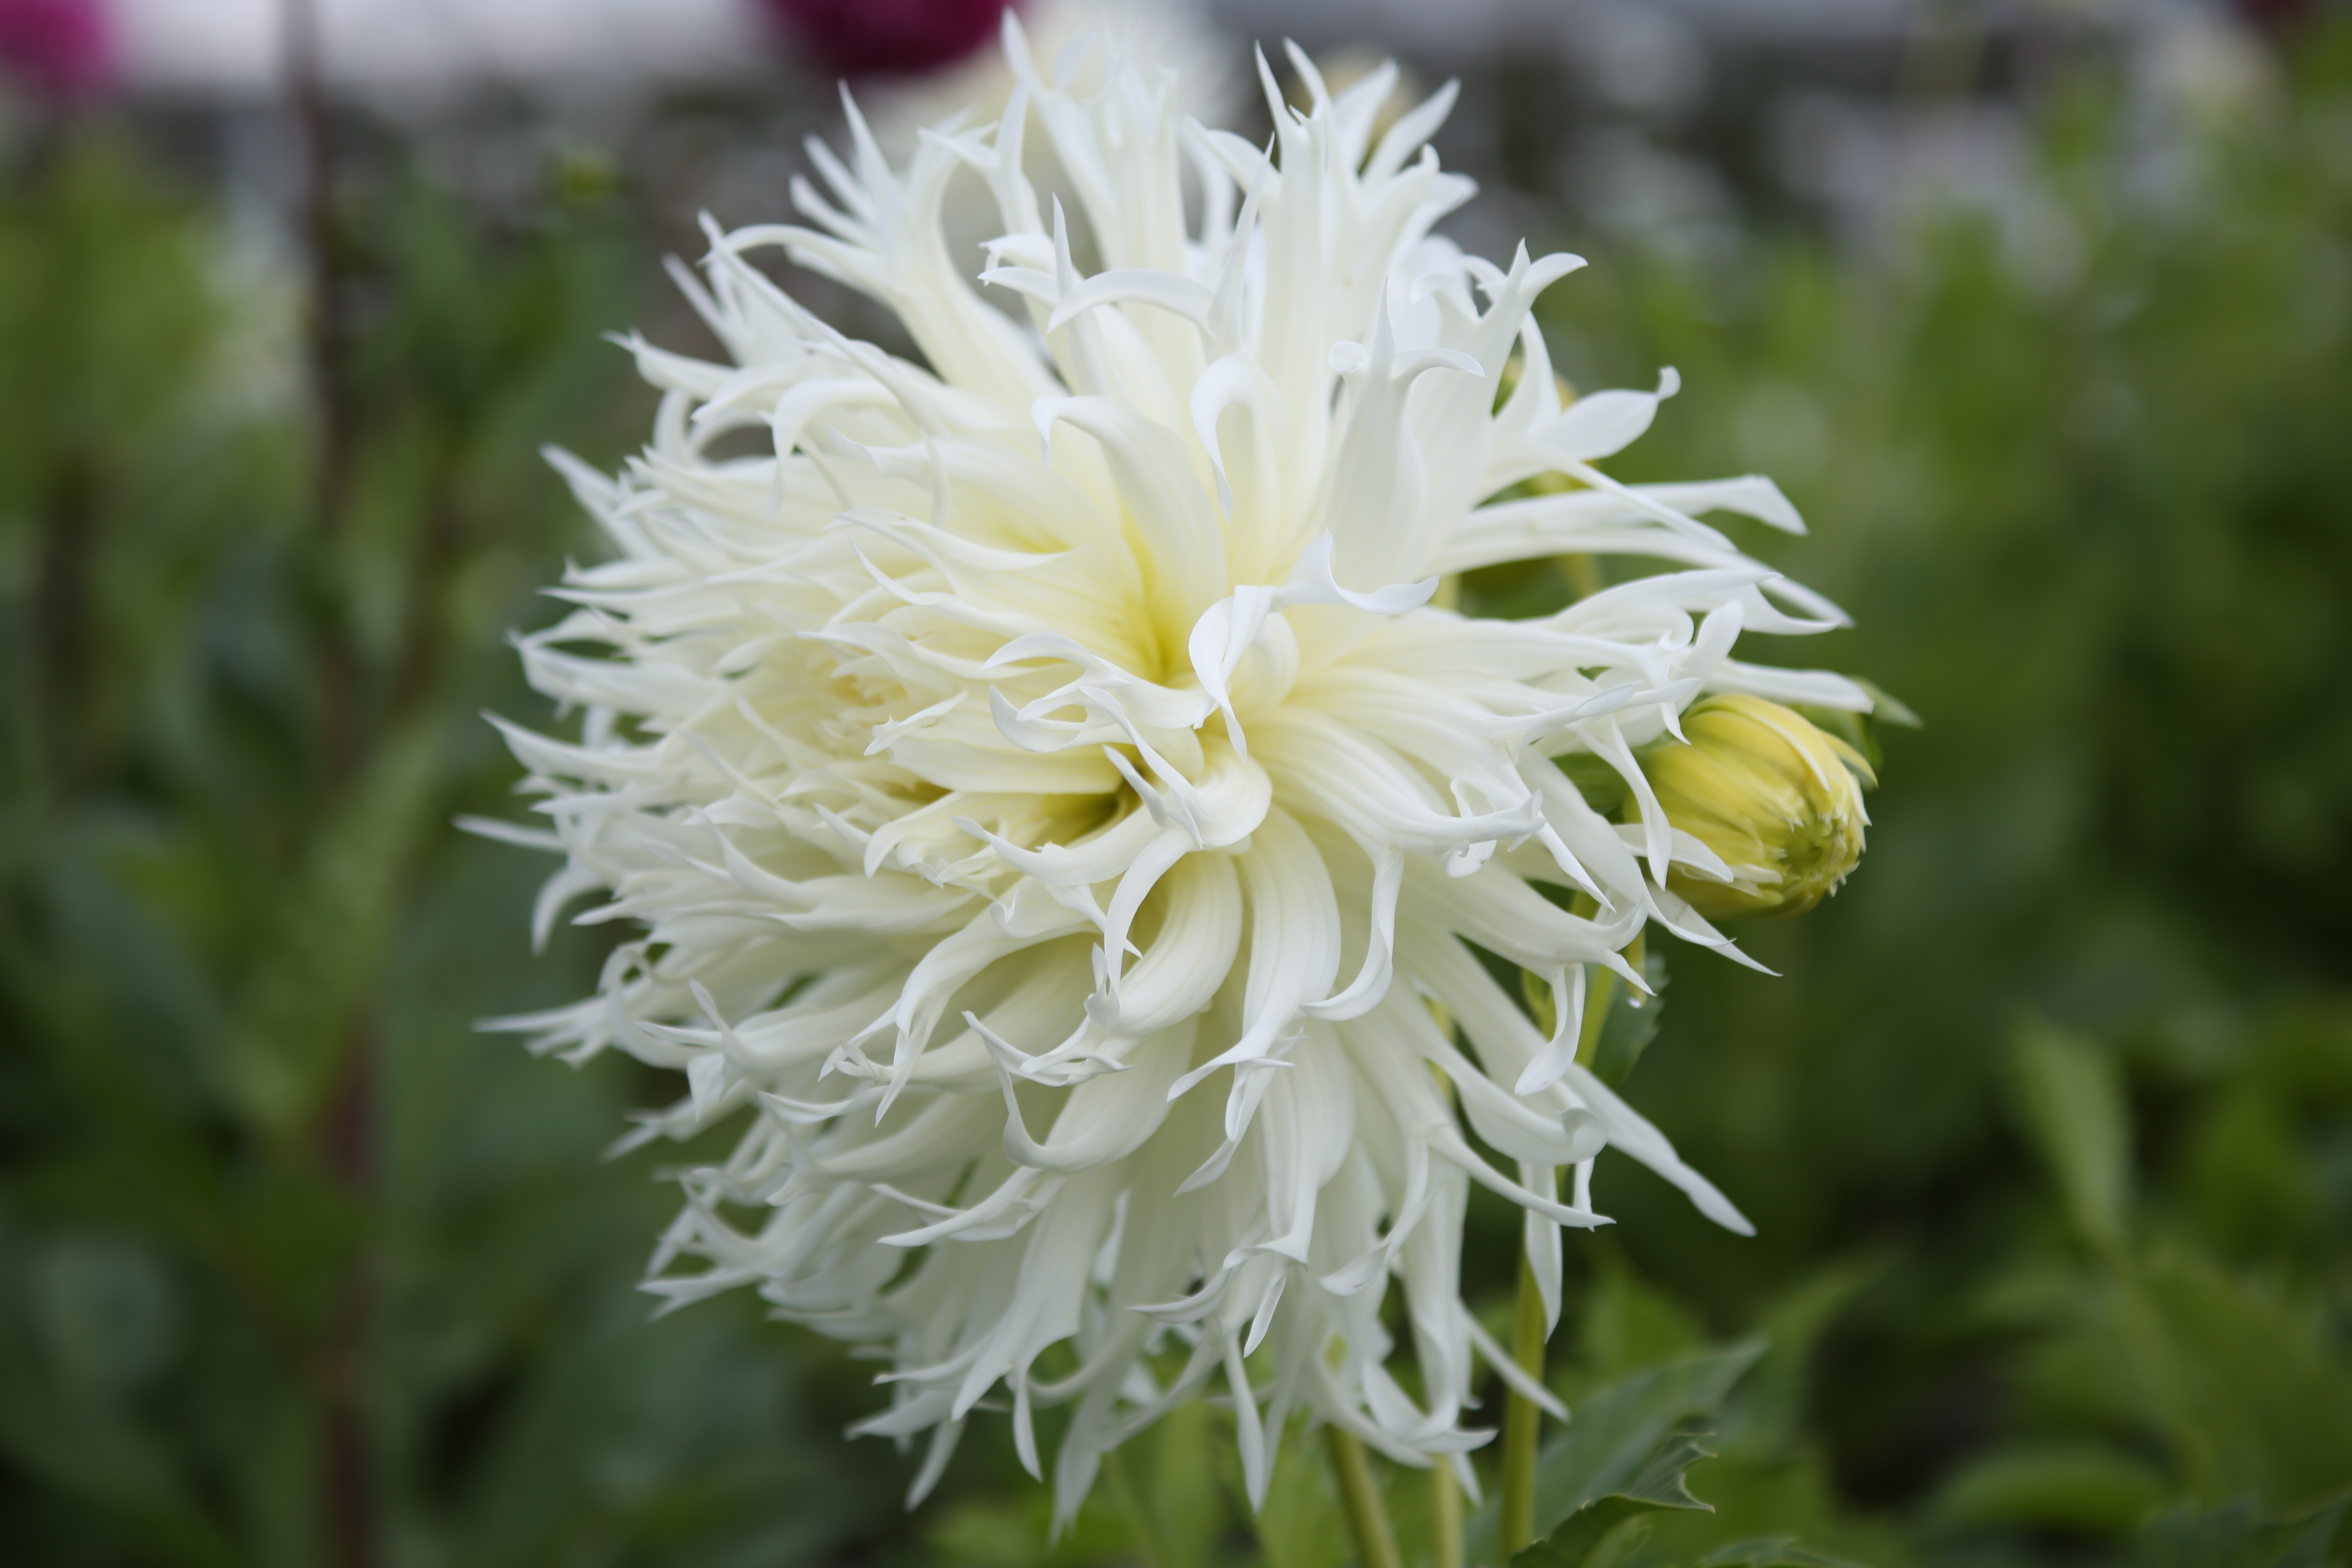
plant, white, flower, petal, spring, botany, garden, flora, wildflower, flowers, dahlia, macro photography, flowering plant, daisy family, land plant, chrysanths